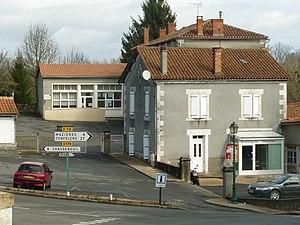
école de Cherves-Châtelars, Charente, France
Cherves-Châtelars est une commune du Sud-Ouest de la France, située dans le département de la Charente.